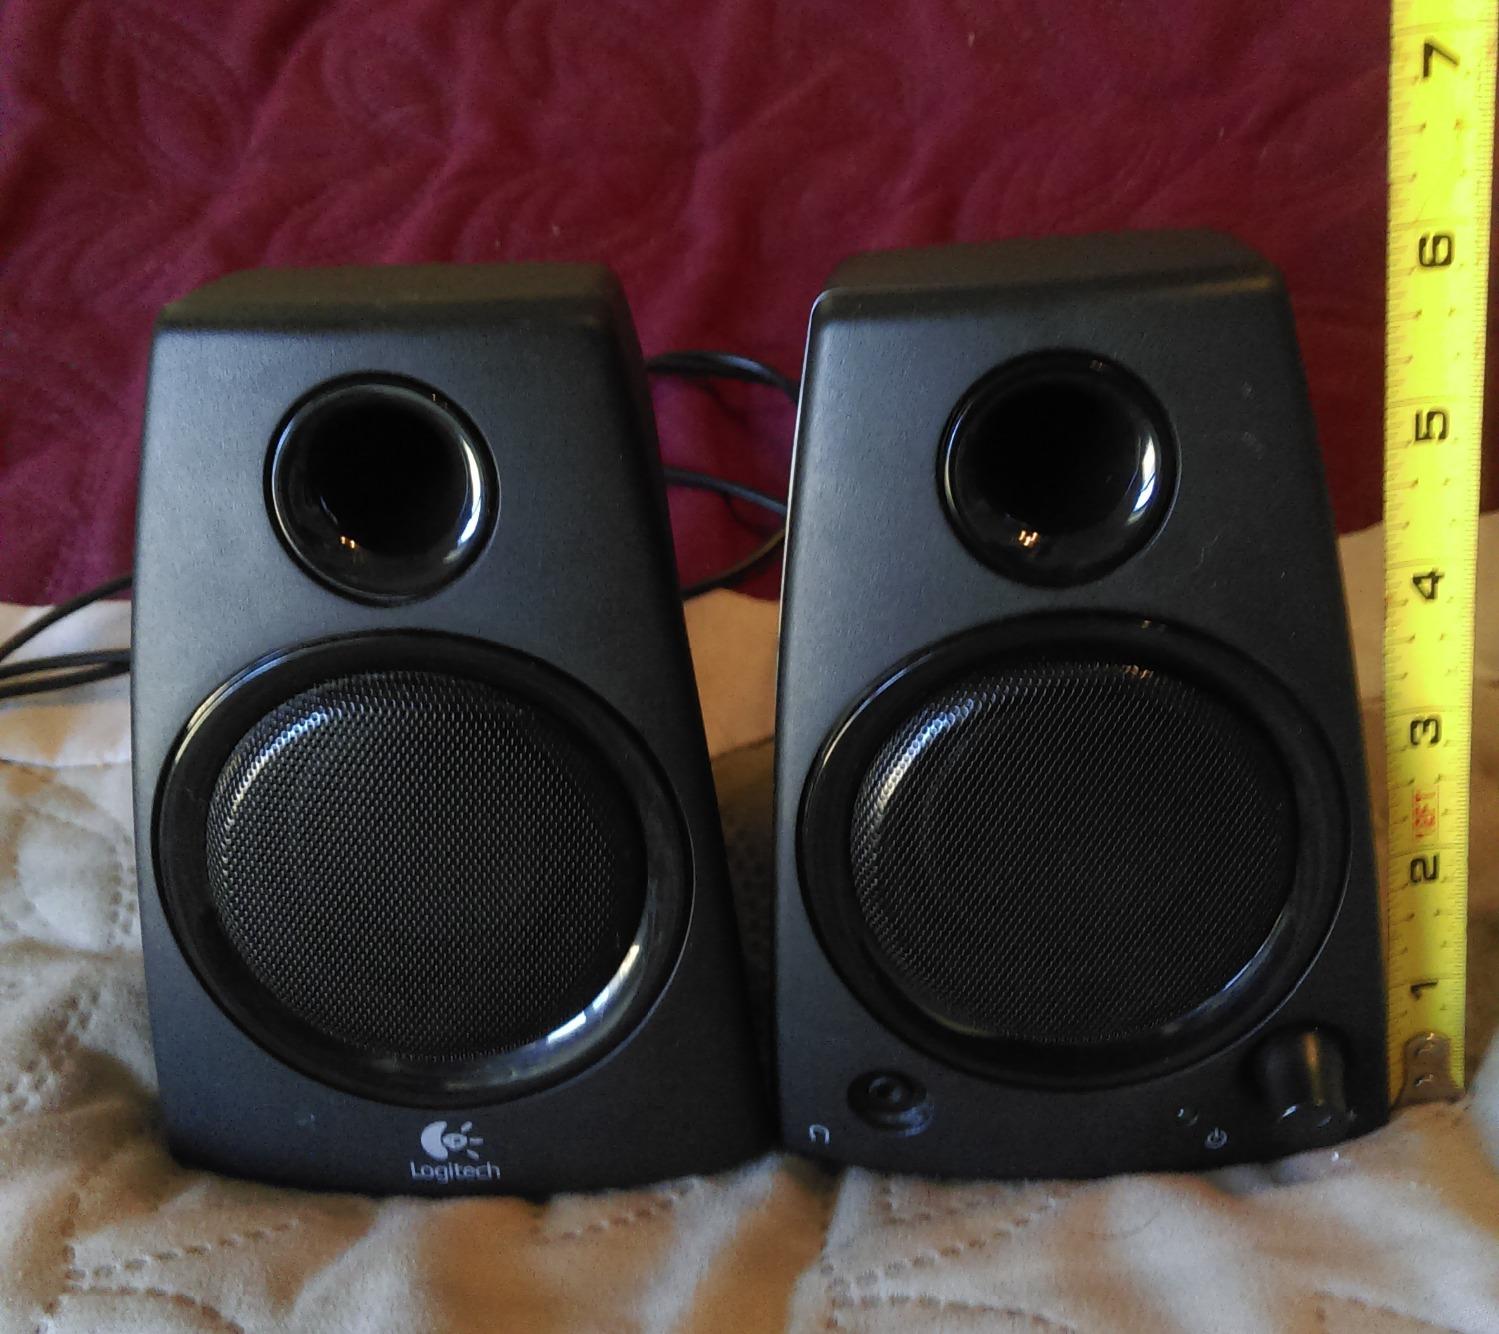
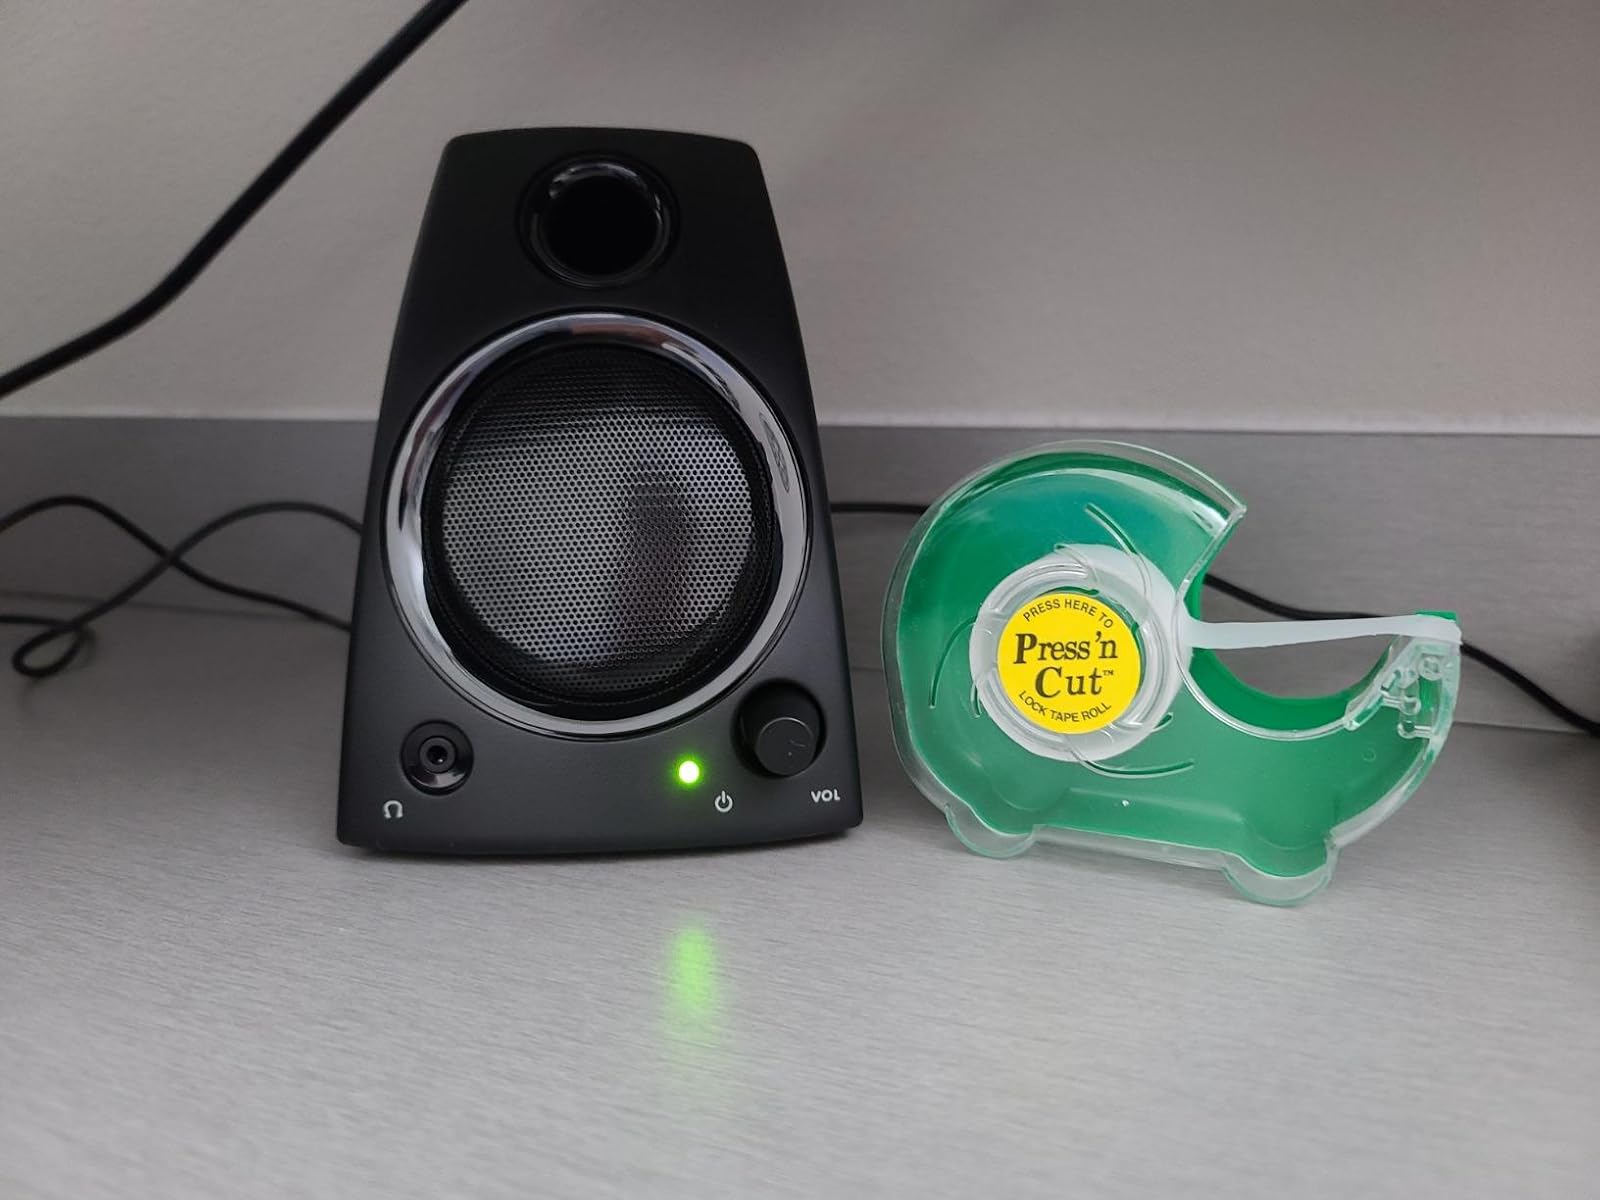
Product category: speaker
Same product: yes